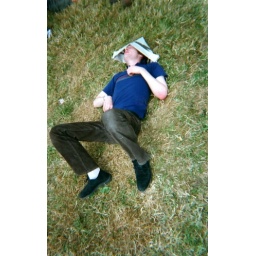
Steve in paper hat